Totem pole

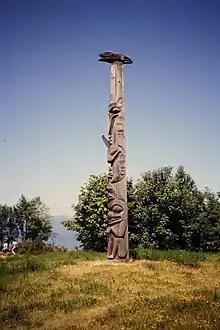
Totem pole in Vancouver, British Columbia

The meanings of the designs on totem poles are as varied as the cultures that make them. Some poles celebrate cultural beliefs that may recount familiar legends, clan lineages, or notable events, while others are mostly artistic. Animals and other characters carved on the pole are typically used as symbols to represent characters or events in a story; however, some may reference the moiety of the pole's owner, or simply fill up empty space on the pole. Depictions of thrusting tongues and linked tongues may symbolize socio-political power.